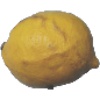
Label: Lemon 1